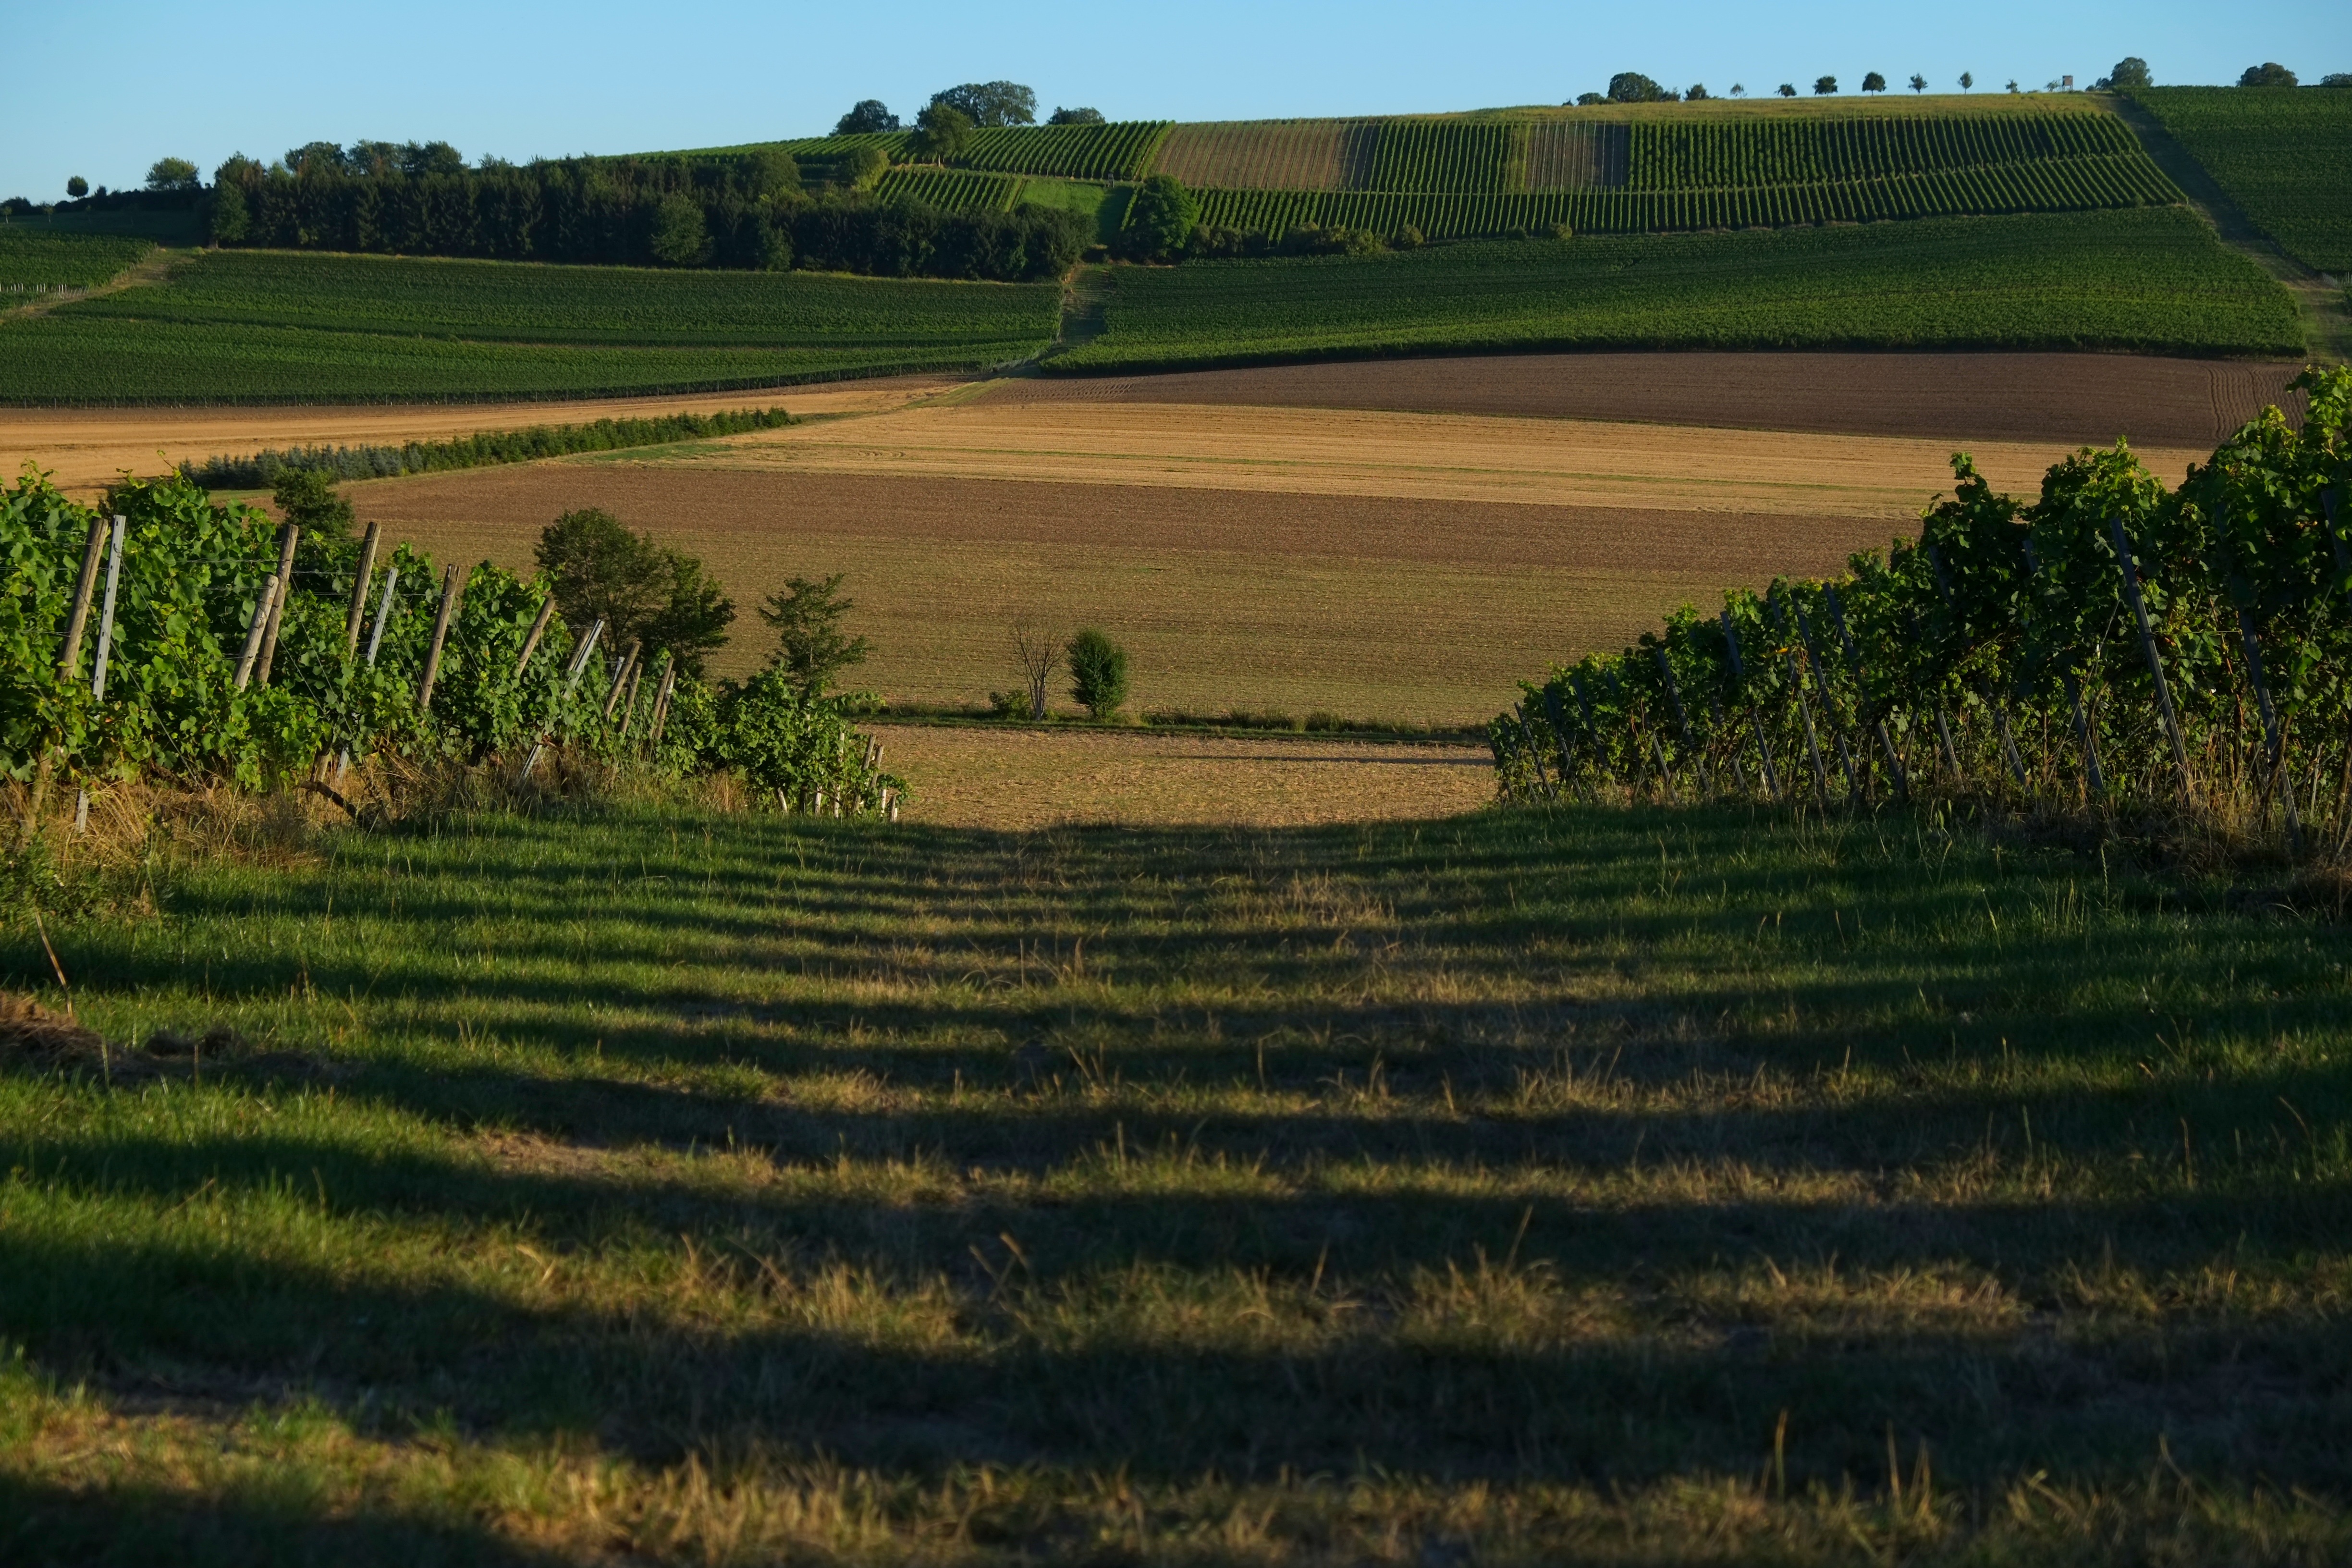
landscape, nature, grass, marsh, light, sun, vine, vineyard, wine, hiking, trail, field, farm, lawn, meadow, prairie, hill, panorama, summer, walk, green, crop, pasture, shadow, soil, agriculture, lane, plain, cultivation, vines, fields, grassland, wetland, outlook, plantation, plateau, germany, habitat, mood, away, ecosystem, sachsen, steppe, winegrowing, rural area, paddy field, dirt track, rheinhessen, green grapes, landscape way, wolfsheim, natural environment, geographical feature, grass family